Kirkstead Abbey

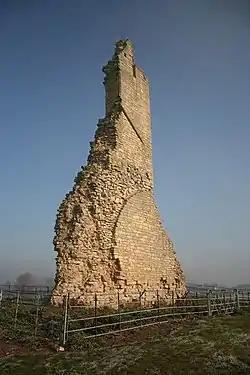
Kirkstead Abbey ruin (February 2008)

Kirkstead Abbey is a former Cistercian monastery in Kirkstead, Lincolnshire, England.